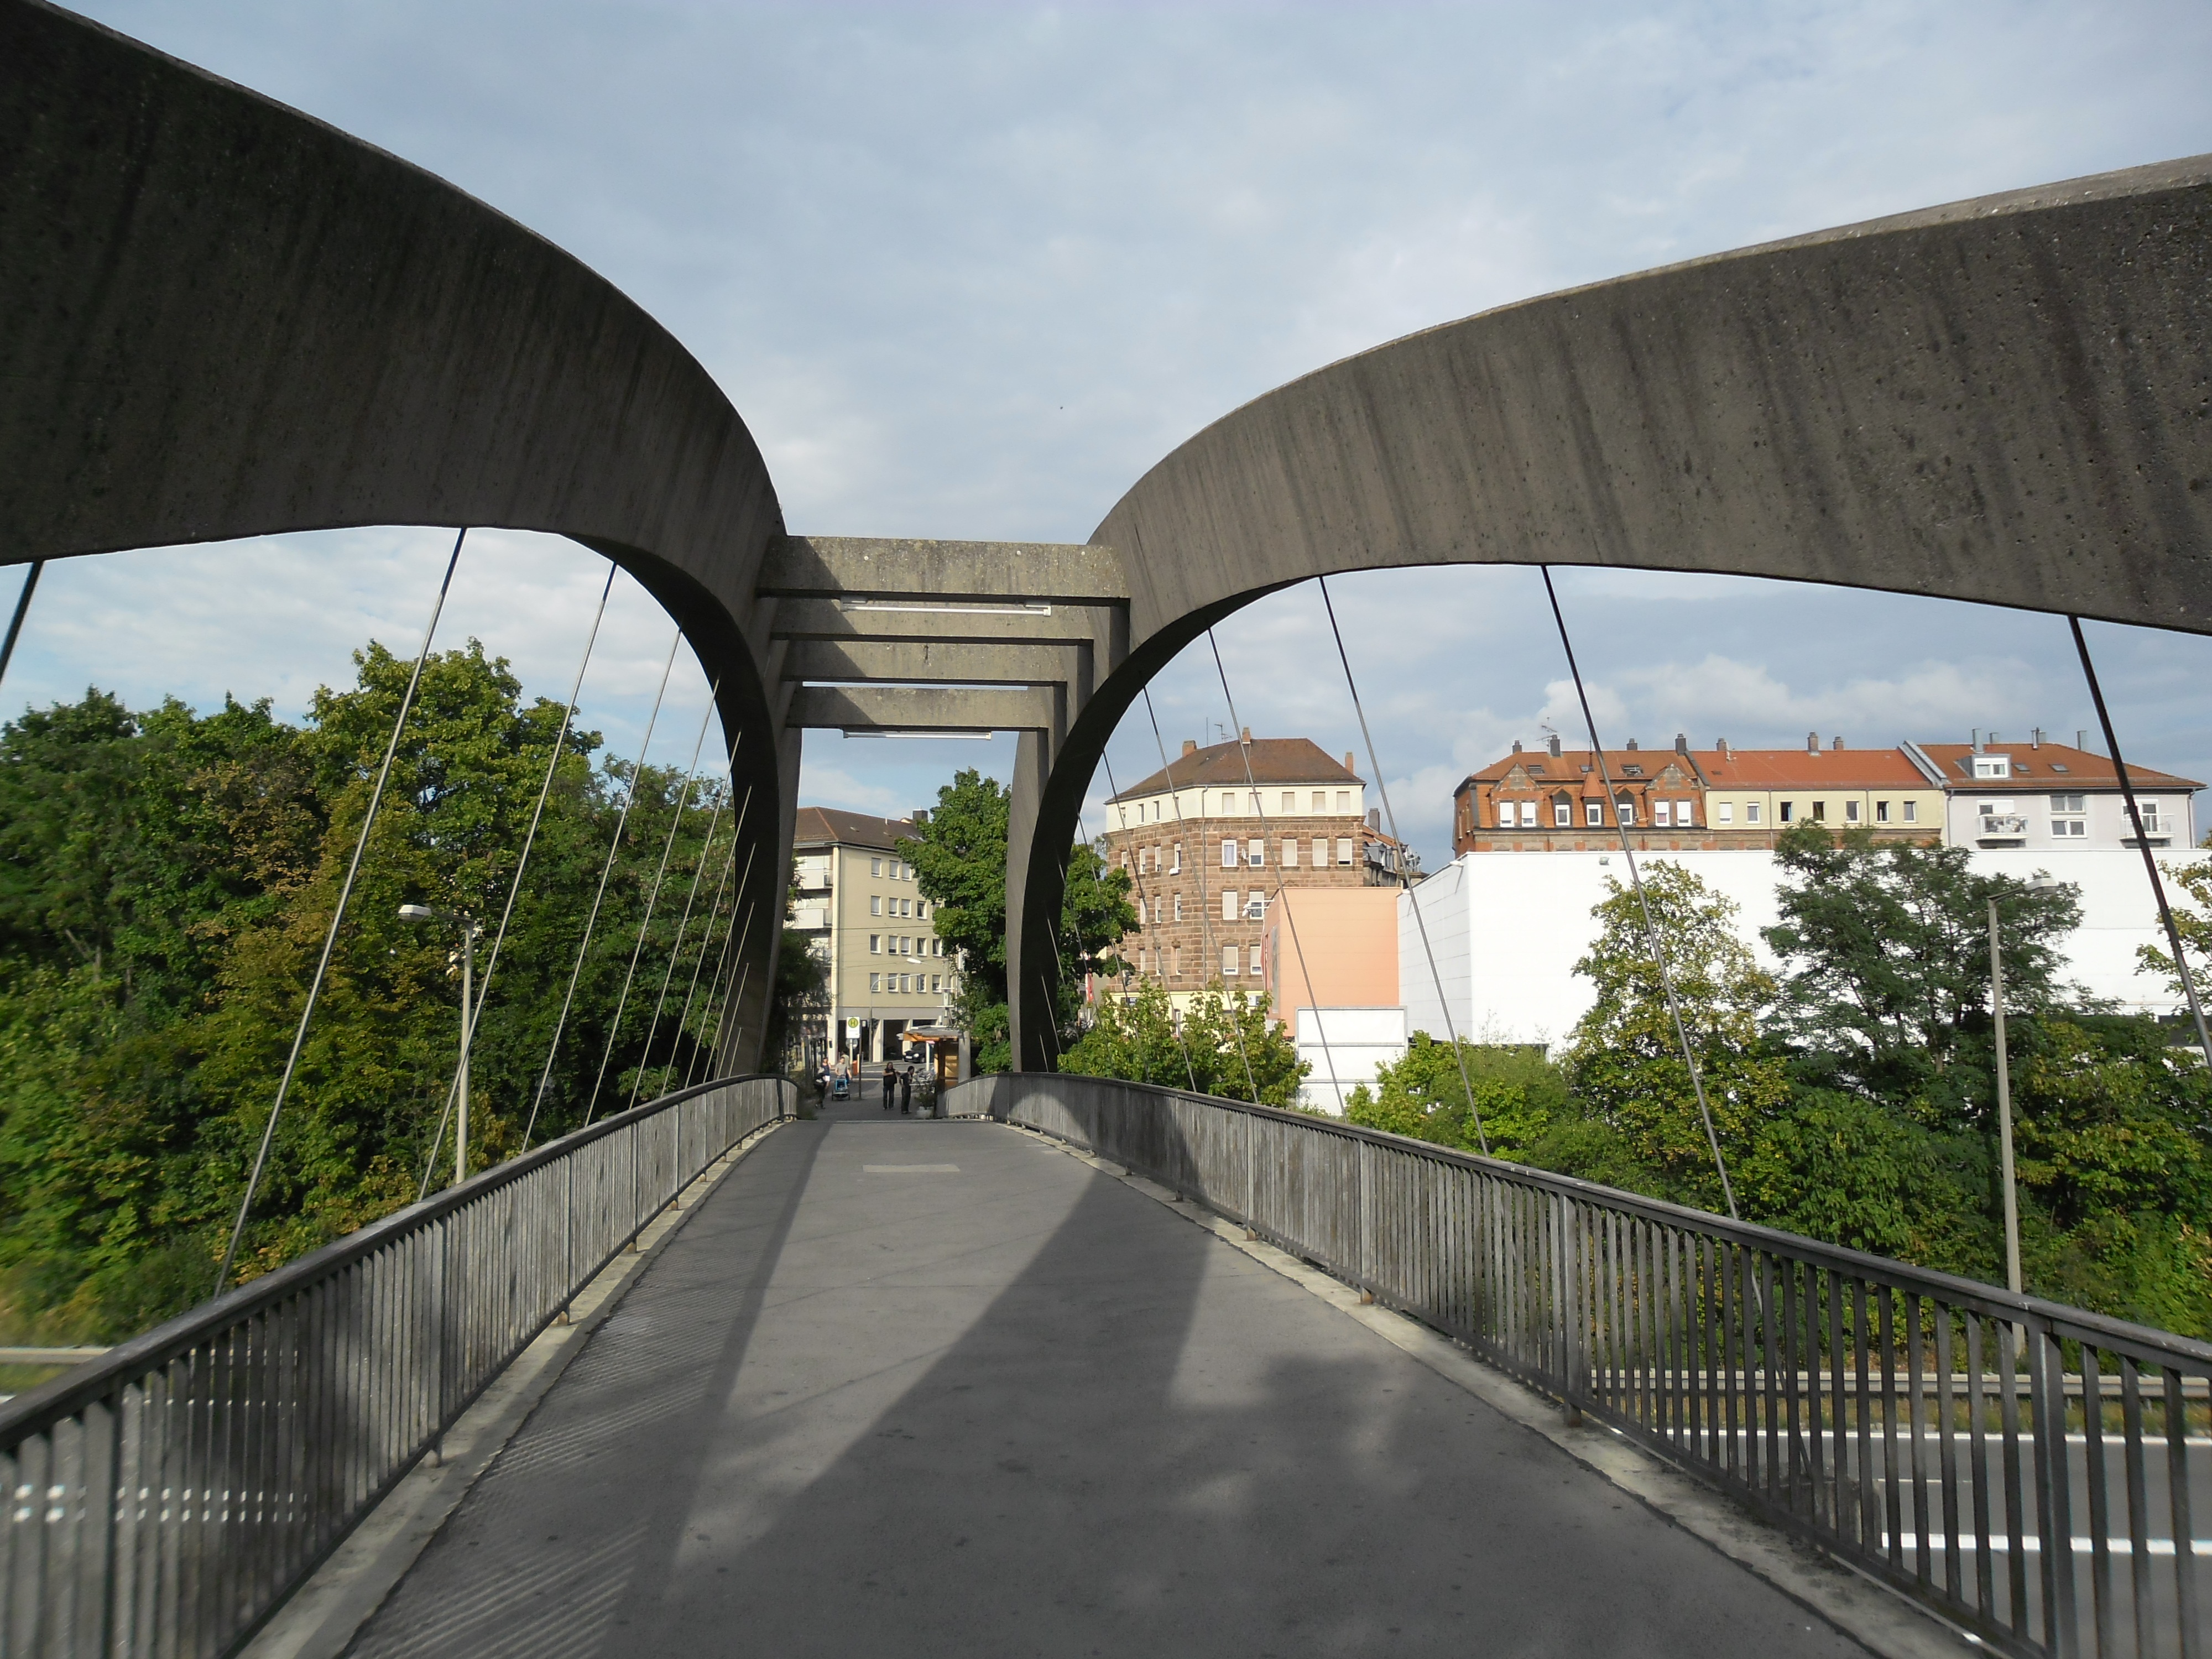
architecture, structure, bridge, overpass, subway, transport, arch, landmark, public transport, viaduct, nuremberg, pedestrian bridge, arch bridge, skyway, heister bridge, frankenschnellweg, werderau, gibitzenhof